Horsham Township, Pennsylvania

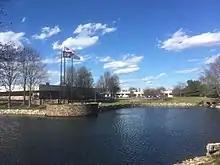
The Pennsylvania Business Campus office park in Horsham Township

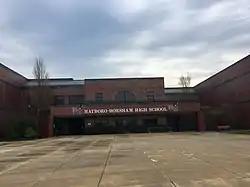
Hatboro-Horsham High School

The Hatboro-Horsham School District serves the township along with nearby Hatboro. Educational institutions include: